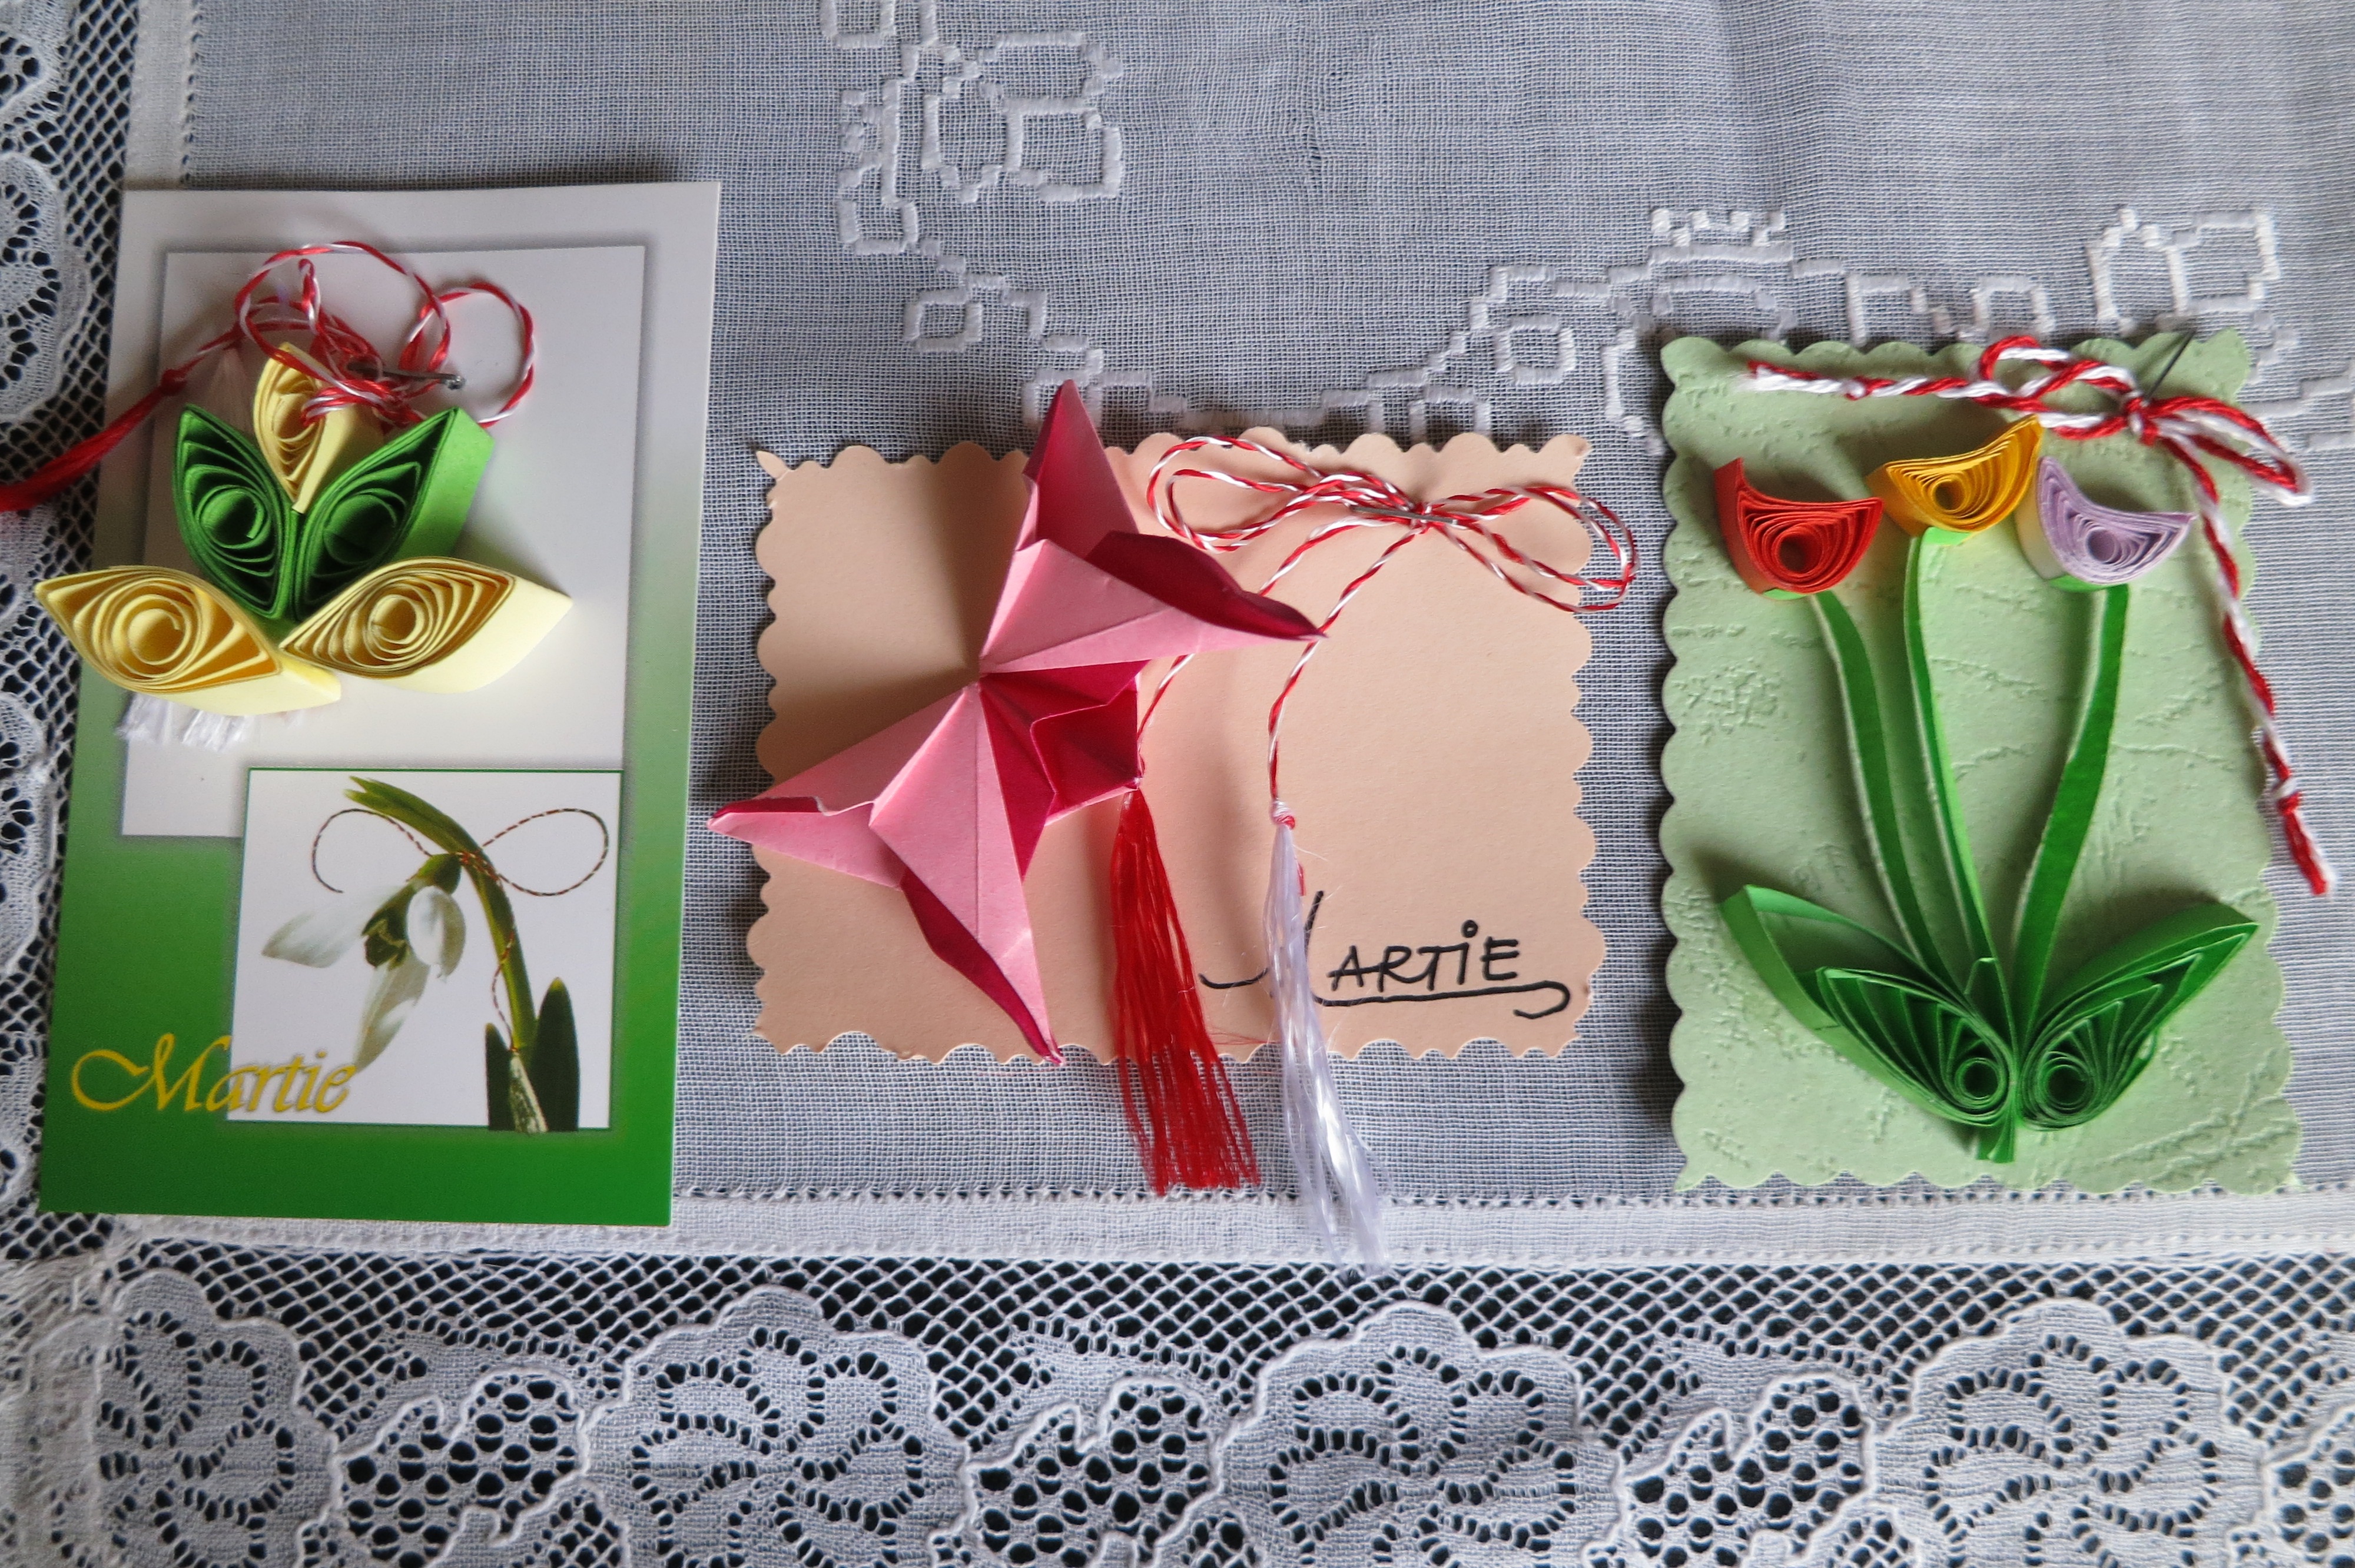
flower, gift, green, textile, art, pictures of flowers, martisor, march 1